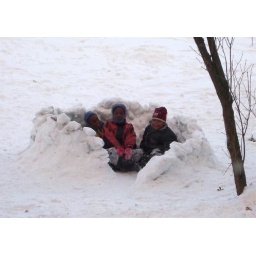
boys in snow house 2_1